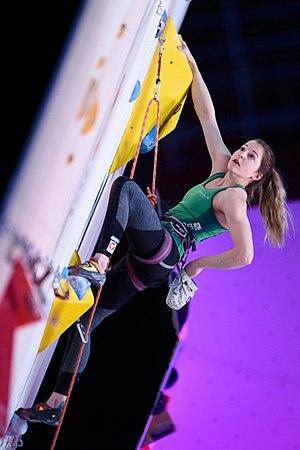
Jessica Pilz, née le 22 novembre 1996 à Haag en Autriche, est une grimpeuse autrichienne.